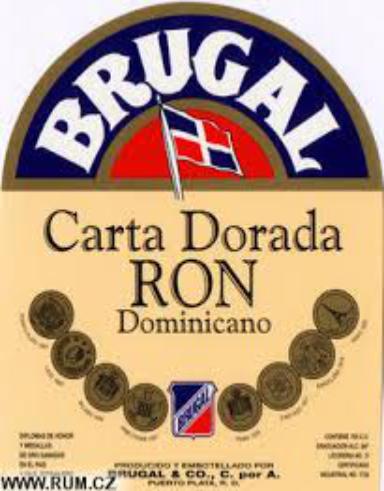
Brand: Brugal
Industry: Food